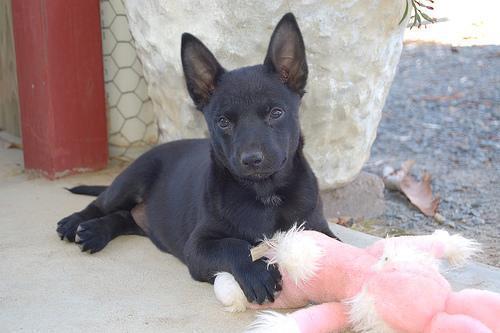
kelpie